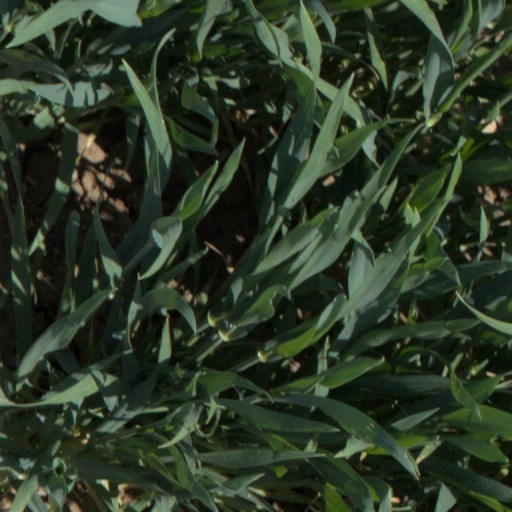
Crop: wheat